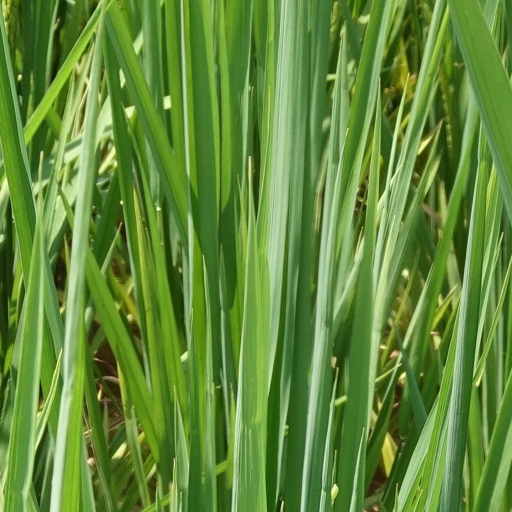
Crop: rice